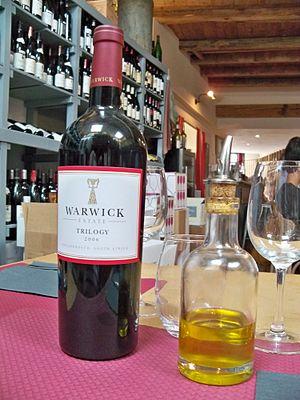
vin d'Afrique du Sud
La viticulture en Afrique du Sud s'est développée à partir du XVIIᵉ siècle. Elle a pris son ampleur grâce à l'arrivée de deux-cents huguenots français. Actuellement, la qualité des vins est très inégale et les rendements varient de 20 à 350 hectolitres par hectare. La viticulture d'Afrique du Sud est la seizième du monde pour la superficie et la septième en volume. Les districts de Stellenbosch et de Paarl fournissent 45 % de la production de vin.